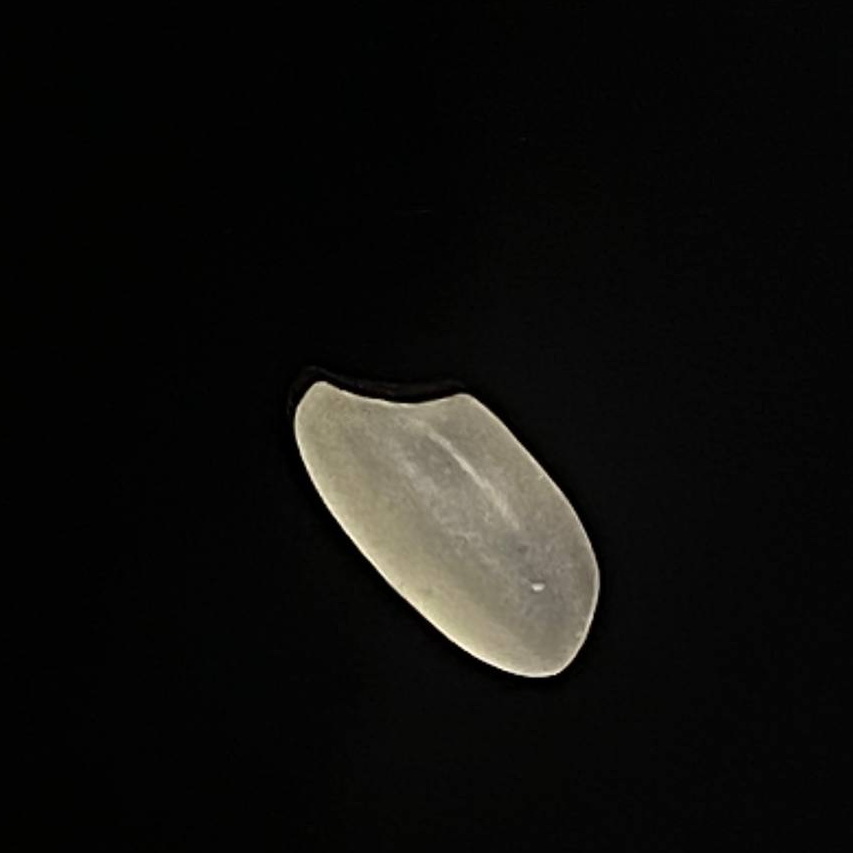
Rice variety: Bashful